List of Toronto Transit Commission bus routes

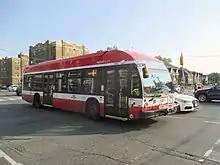
Nova LFS hybrid electric TTC bus on Yonge Street at Lawrence Avenue in 2020

This article lists all bus routes and their branches on the Toronto Transit Commission bus system. The list is current .